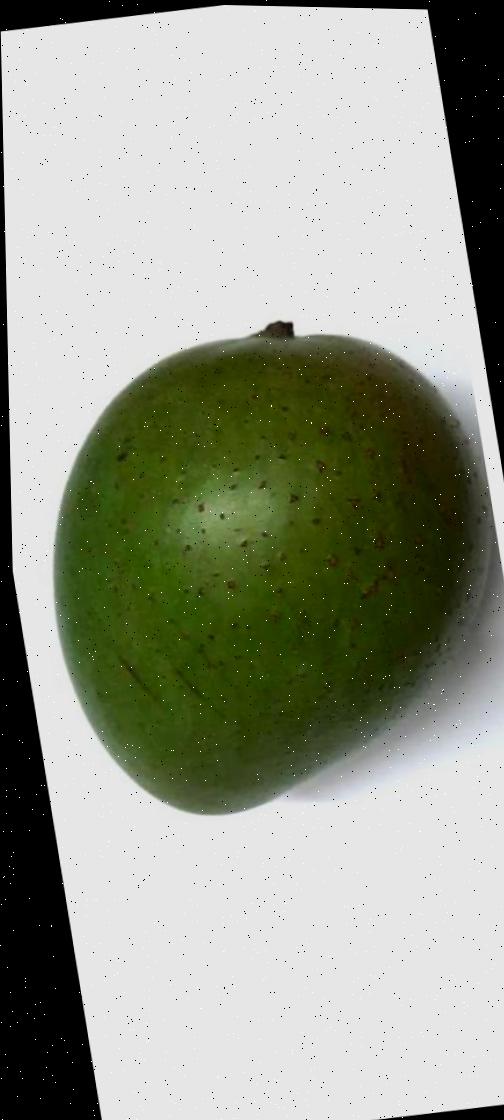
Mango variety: Ashshina Zhinuk